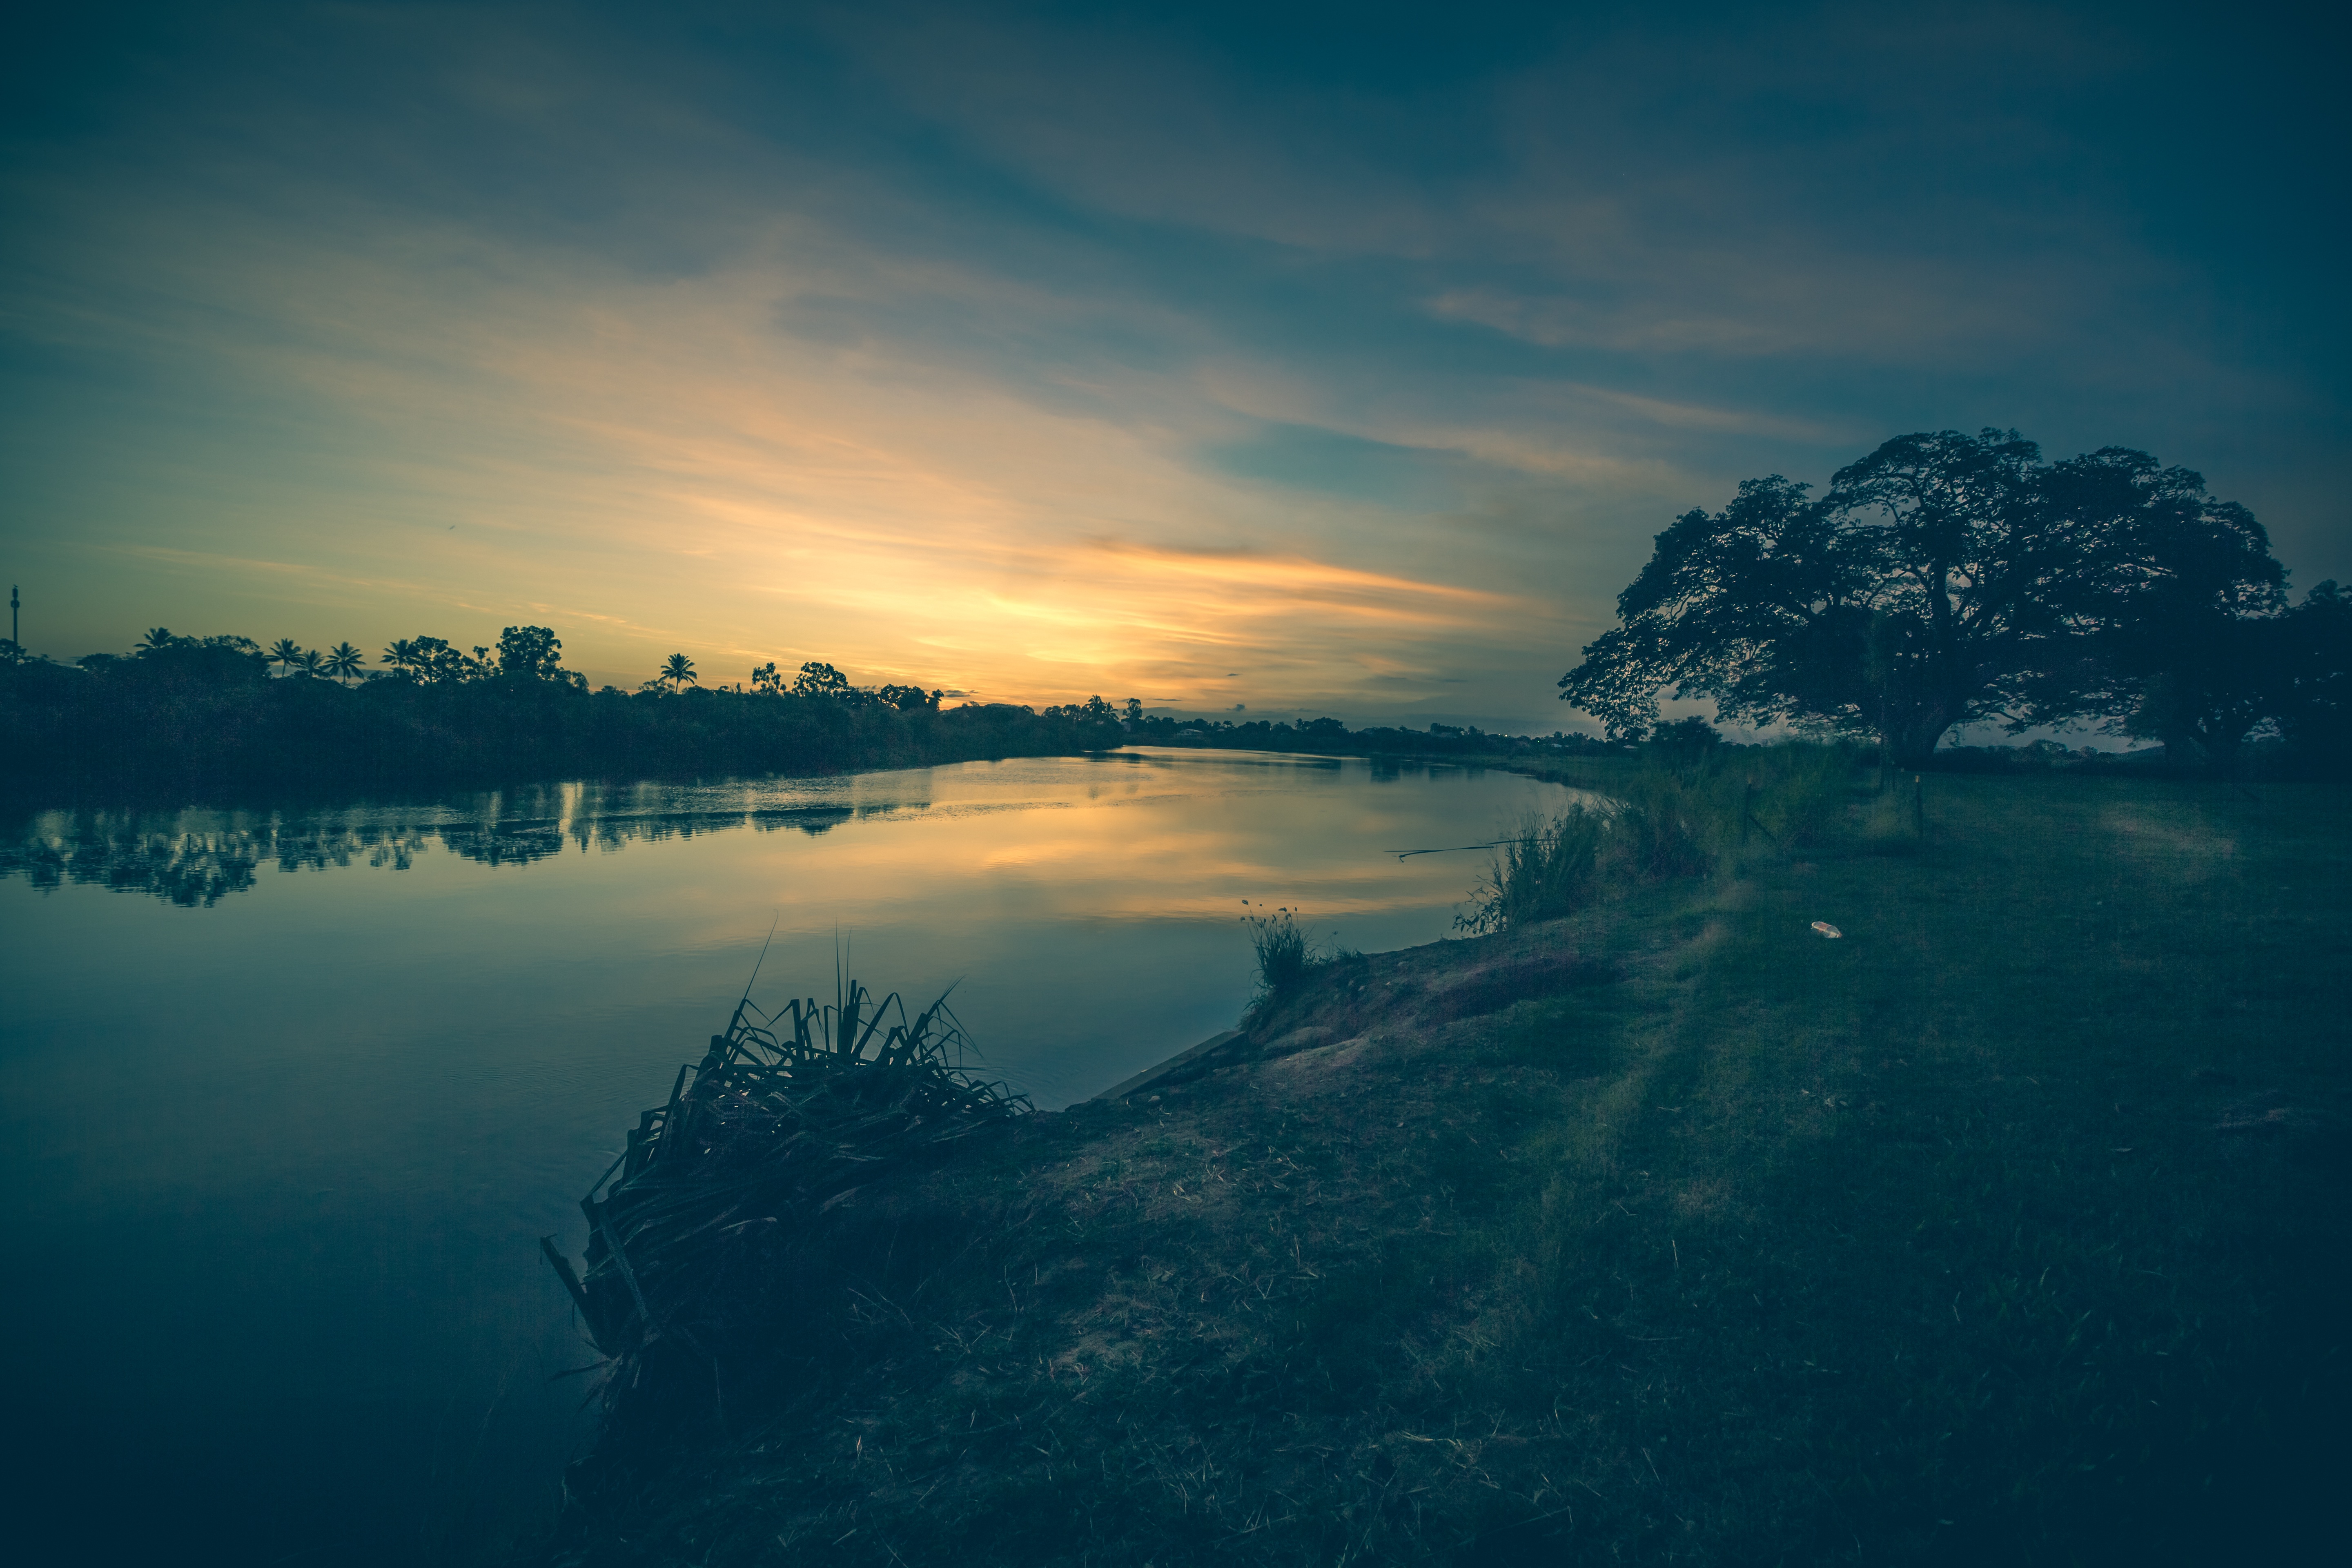
sea, coast, nature, ocean, horizon, mountain, cloud, sky, sun, sunrise, sunset, mist, sunlight, morning, lake, dawn, atmosphere, dusk, evening, reflection, atmospheric phenomenon